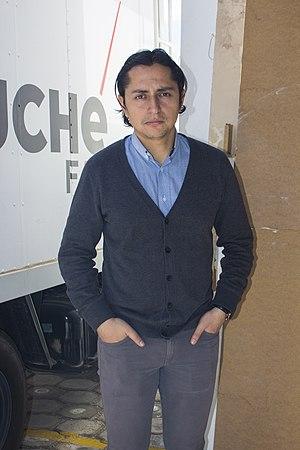
Enchufe.tv est une web-série équatorienne produite par Touché Films, basée dans la capitale de l'Équateur, Quito. La série consiste en des sketches comiques publiées sur leur chaîne YouTube et sur la chaîne de télévision équatorienne Ecuavisa.